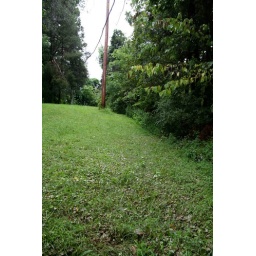
Top of mud line level several feet below telephone pole